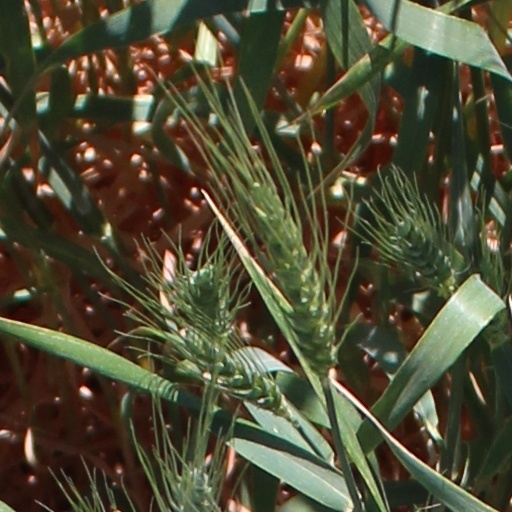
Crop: wheat